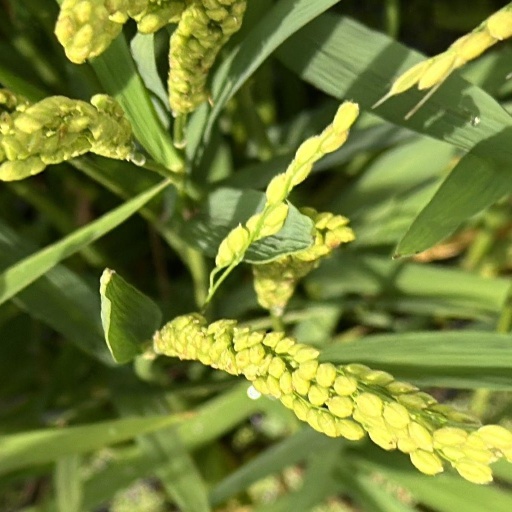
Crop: rice